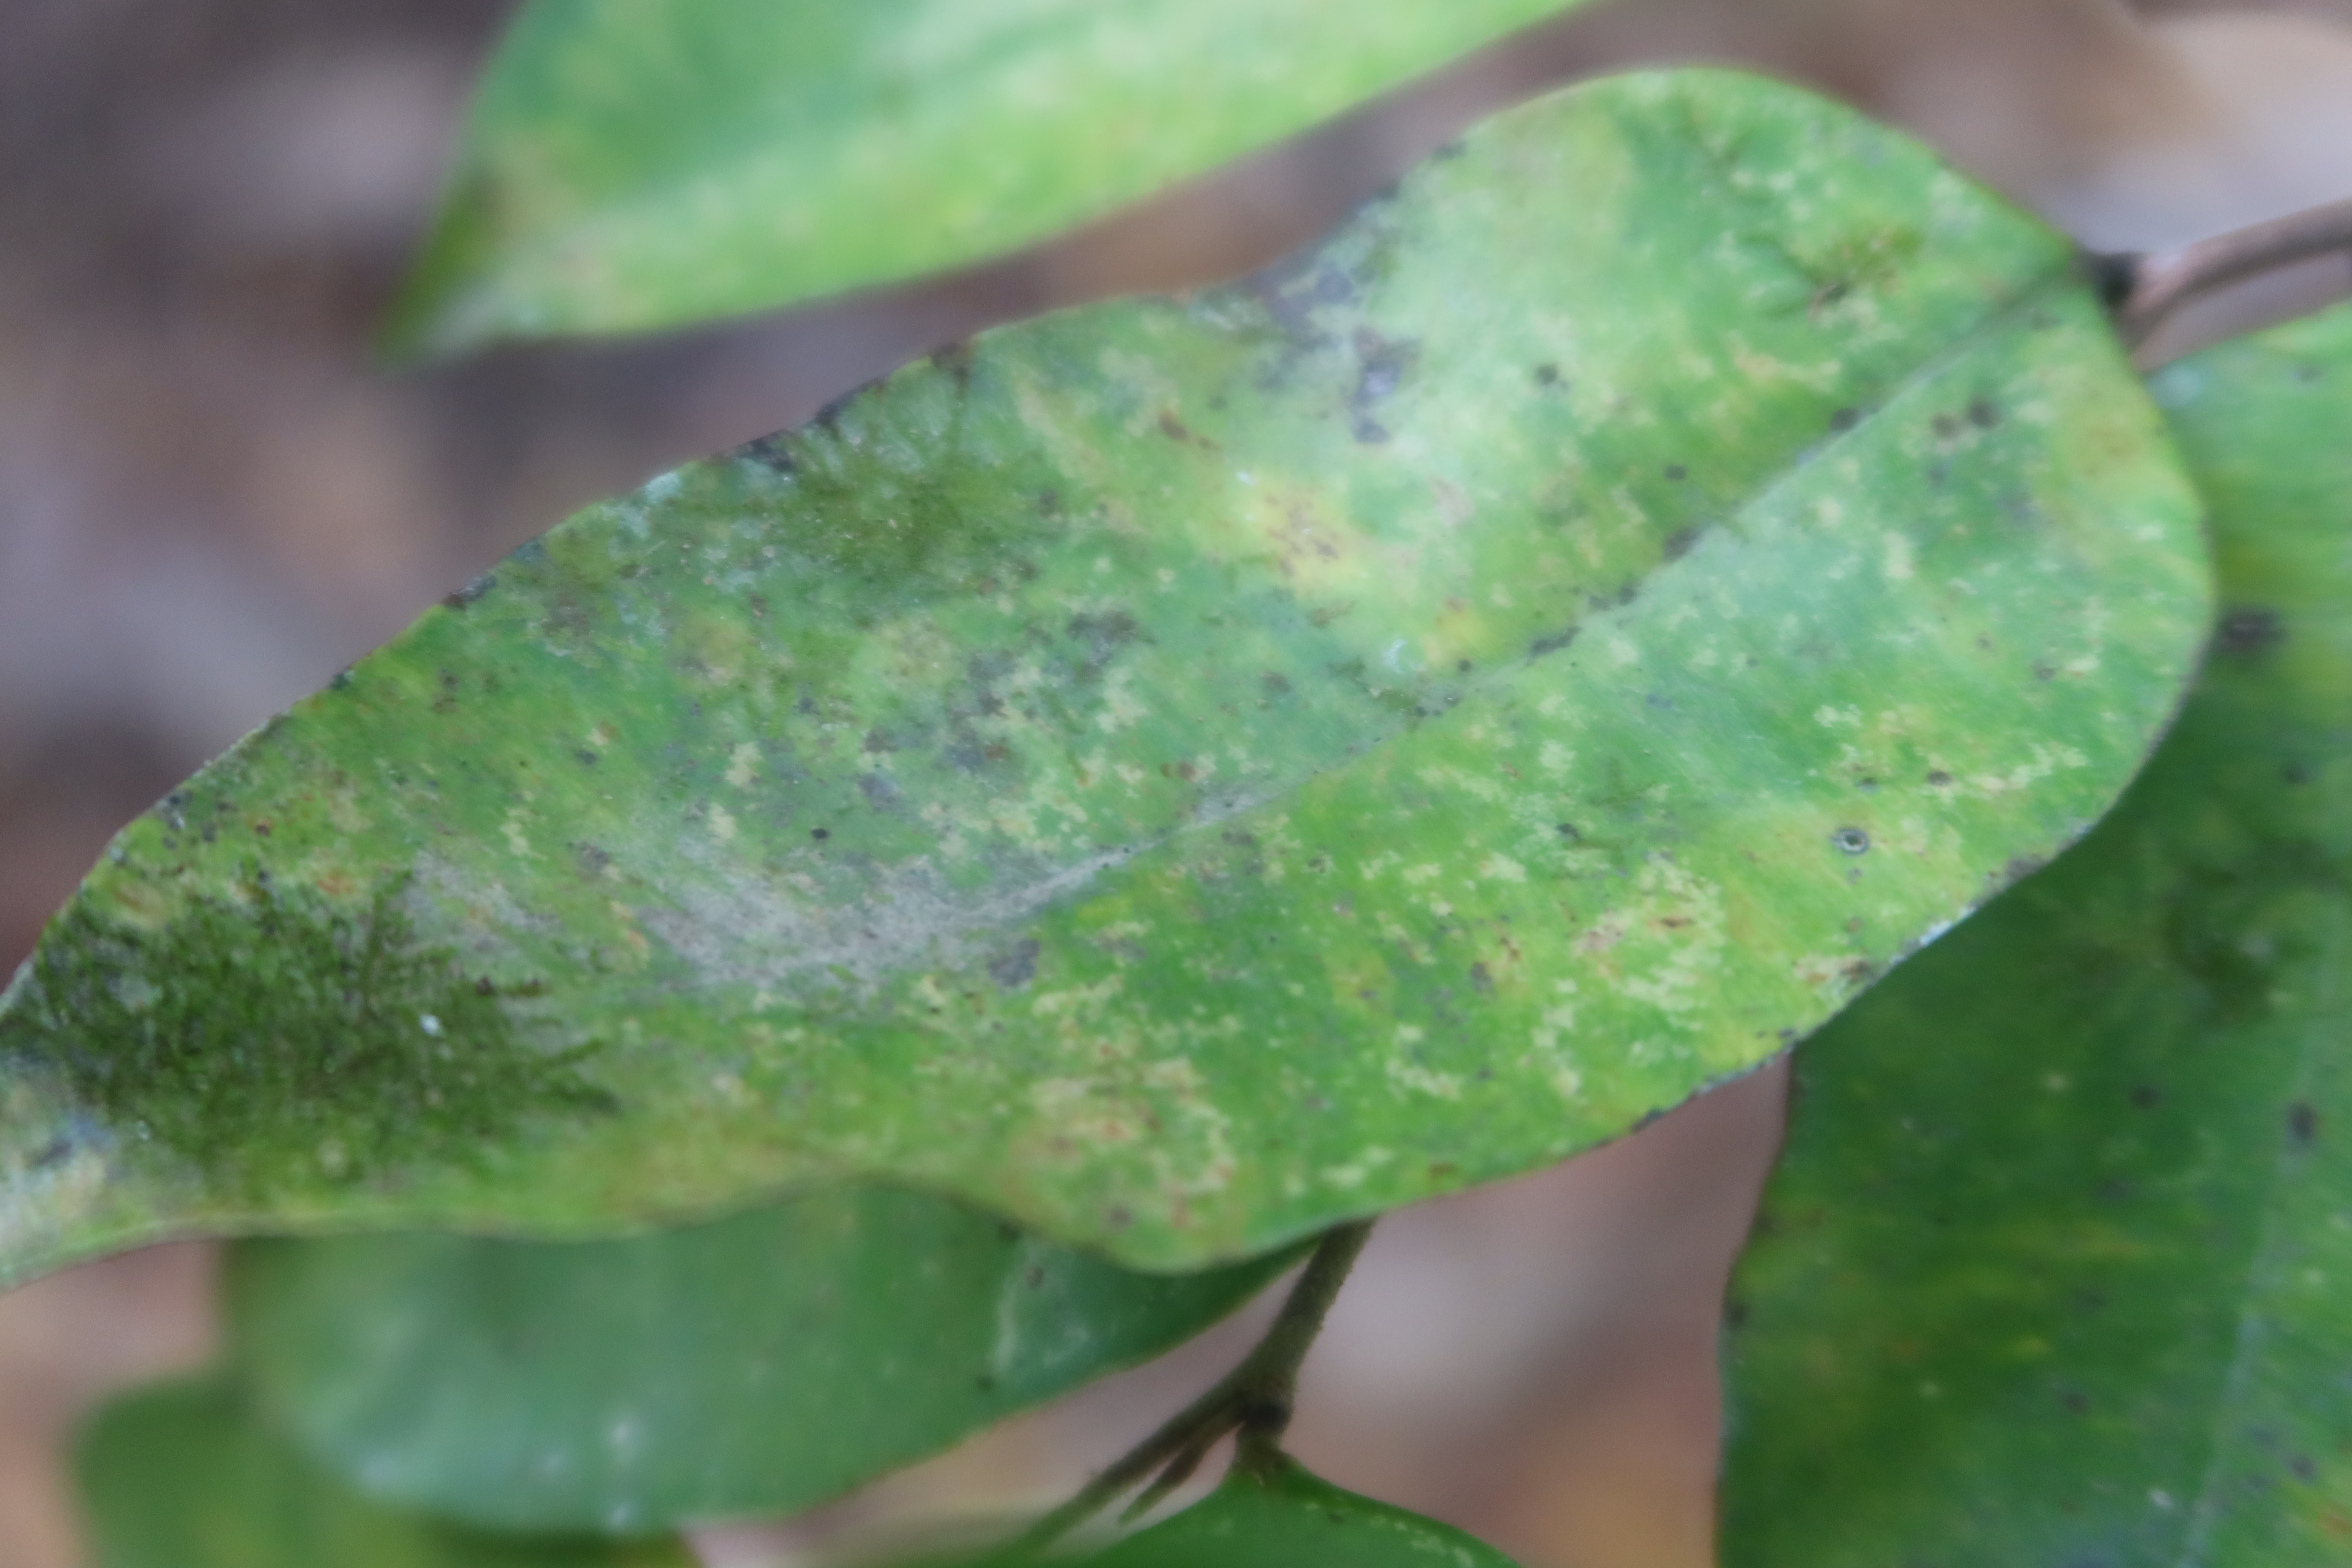
Label: Powdery mildew